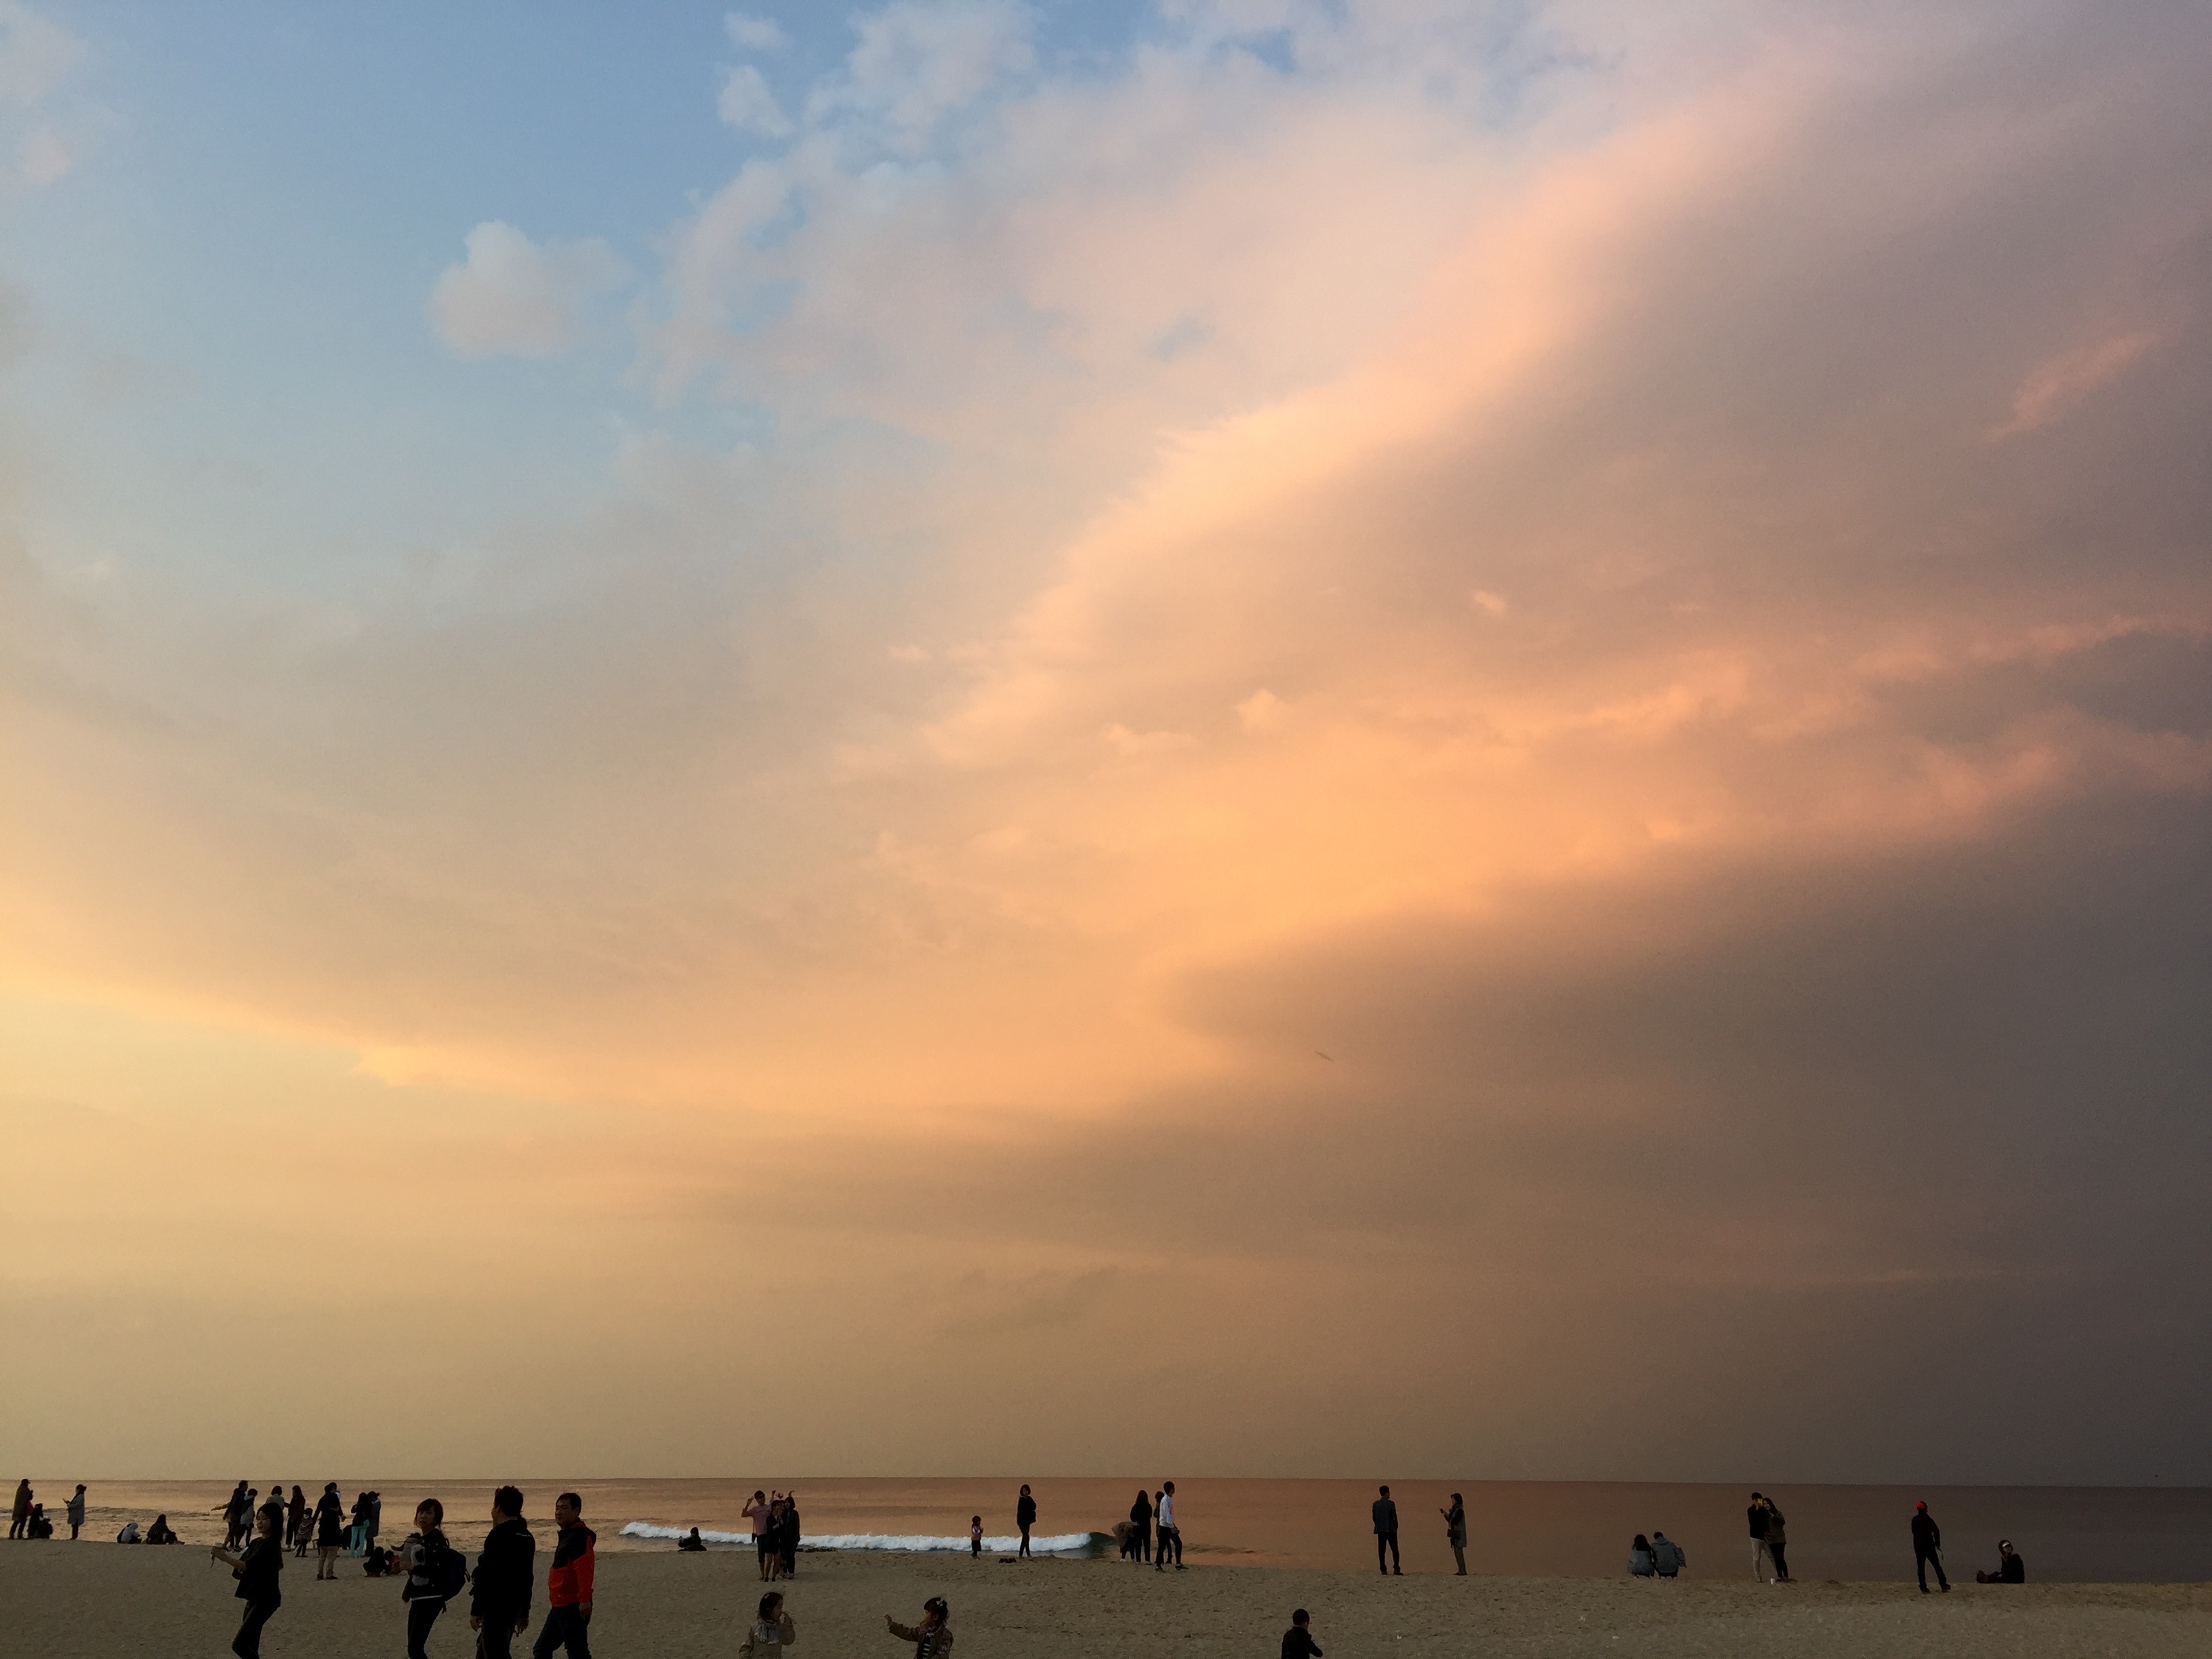
beach, sea, coast, sand, ocean, horizon, cloud, sky, sun, sunrise, sunset, sunlight, morning, shore, wave, dawn, dusk, evening, body of water, afterglow